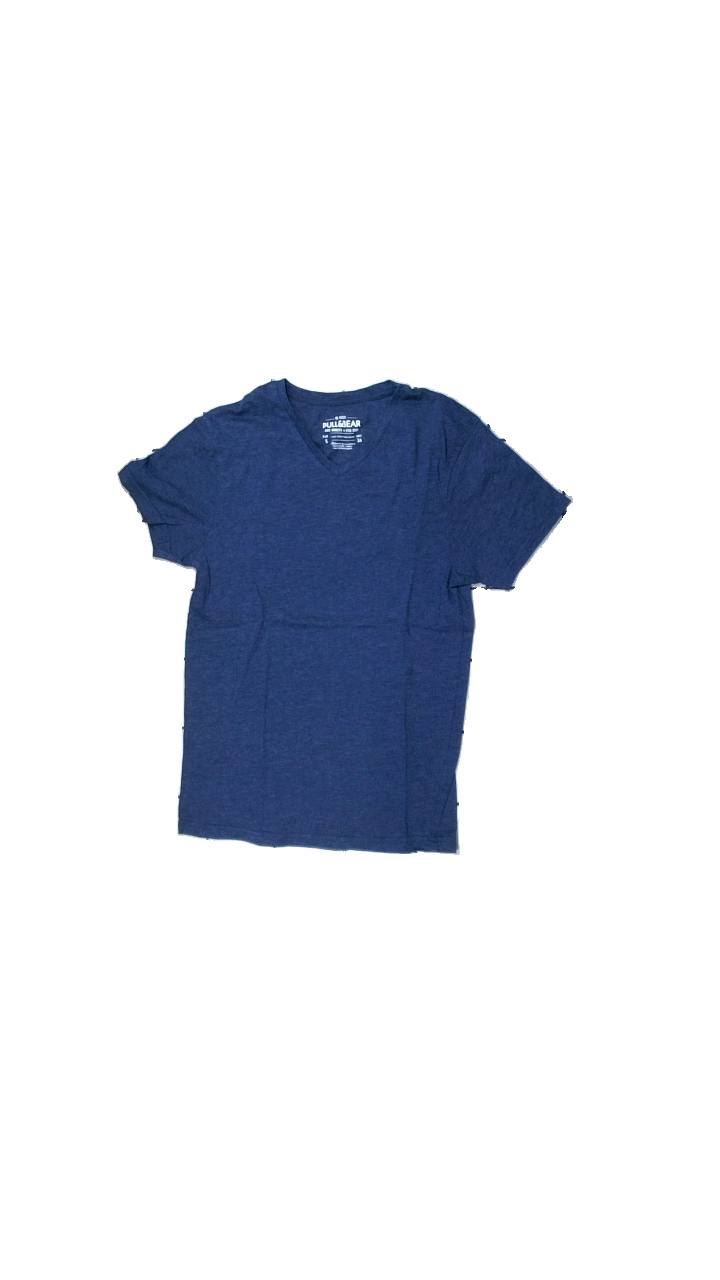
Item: T-shirt (Ladies)
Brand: Pull & Bear
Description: Blue t-shirt
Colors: Blue
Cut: Regular, V-collar
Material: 66% cotton, 34% polyester
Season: All
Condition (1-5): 2
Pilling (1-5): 4
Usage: Export
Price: <50